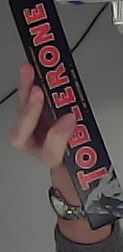
Product: toblerone_black